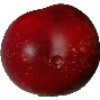
Label: Nectarine 1